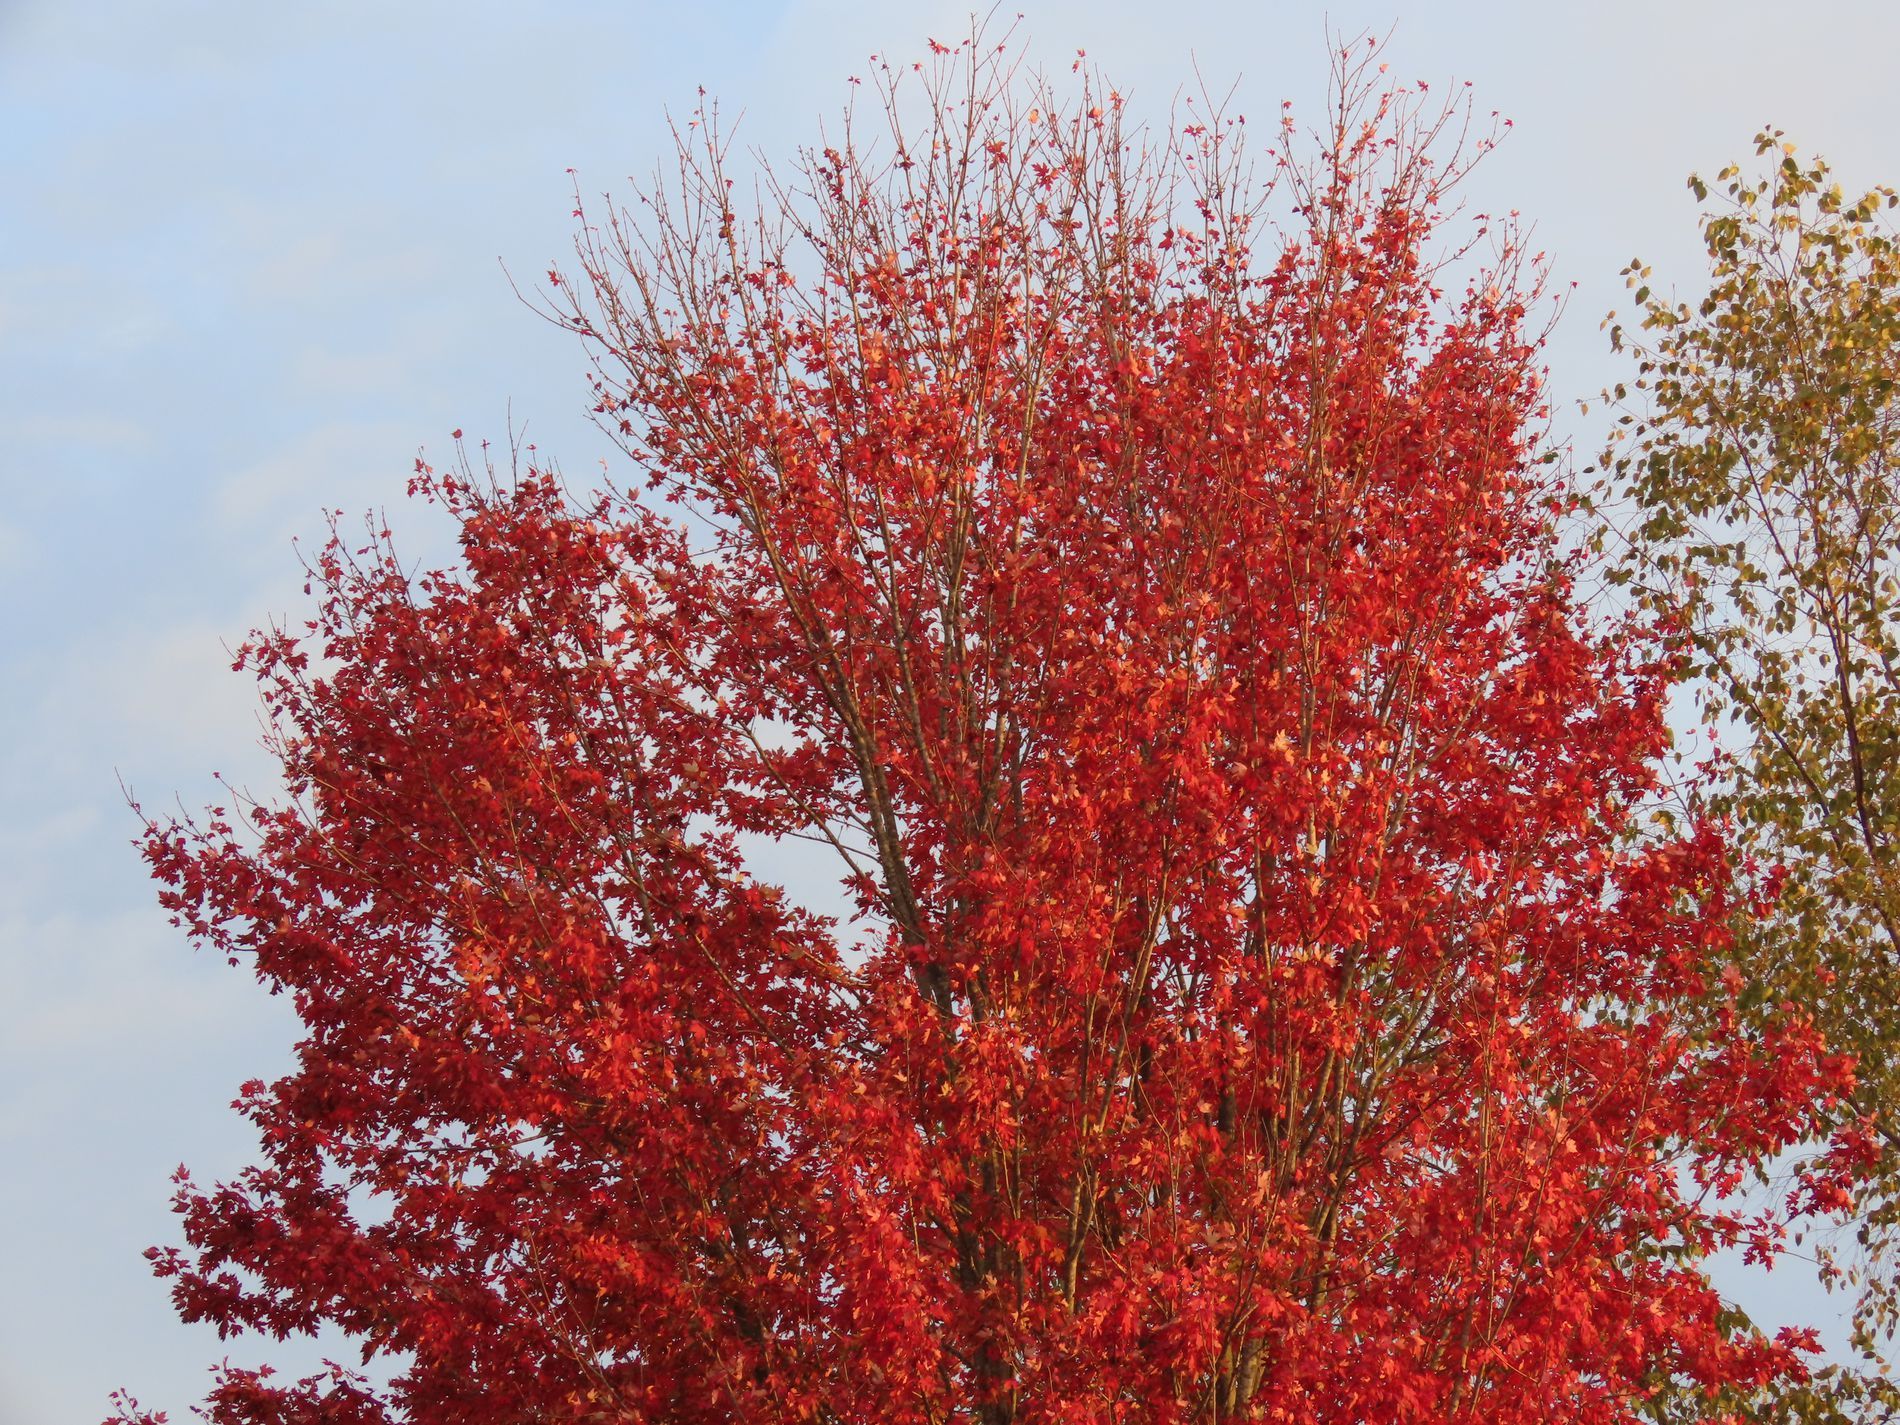
The Beauty of Red.
A picture featuring a red leaved tree with a hint of a green tree beside it against a clear blue sky showcasing how every detail in nature is charming.
A landscape was taken from a slightly low angle featuring a color palette of warm red, orange, and brown, with a little green against the blue sky, creating a pretty natural atmosphere.
Labels: Plant, Tree, Leaf, Maple, Vegetation, Sky, Trees
Camera: Canon Canon PowerShot SX70 HS
Lens: 3.8 - 247.0 mm, 3-247mm
Aperture: F5
Exposure: 1/160 sec
ISO: 125
Focal length: 26.5 mm